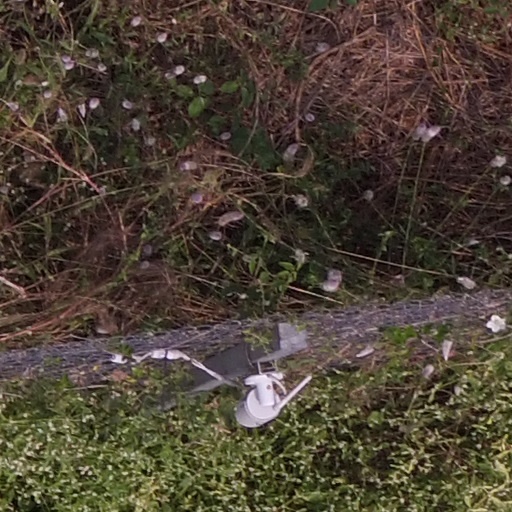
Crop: maize; corn